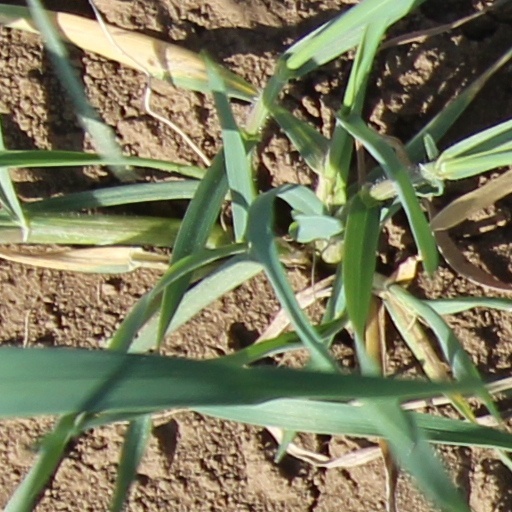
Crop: wheat